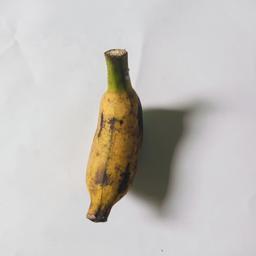
Banana variety: Bangla Kola